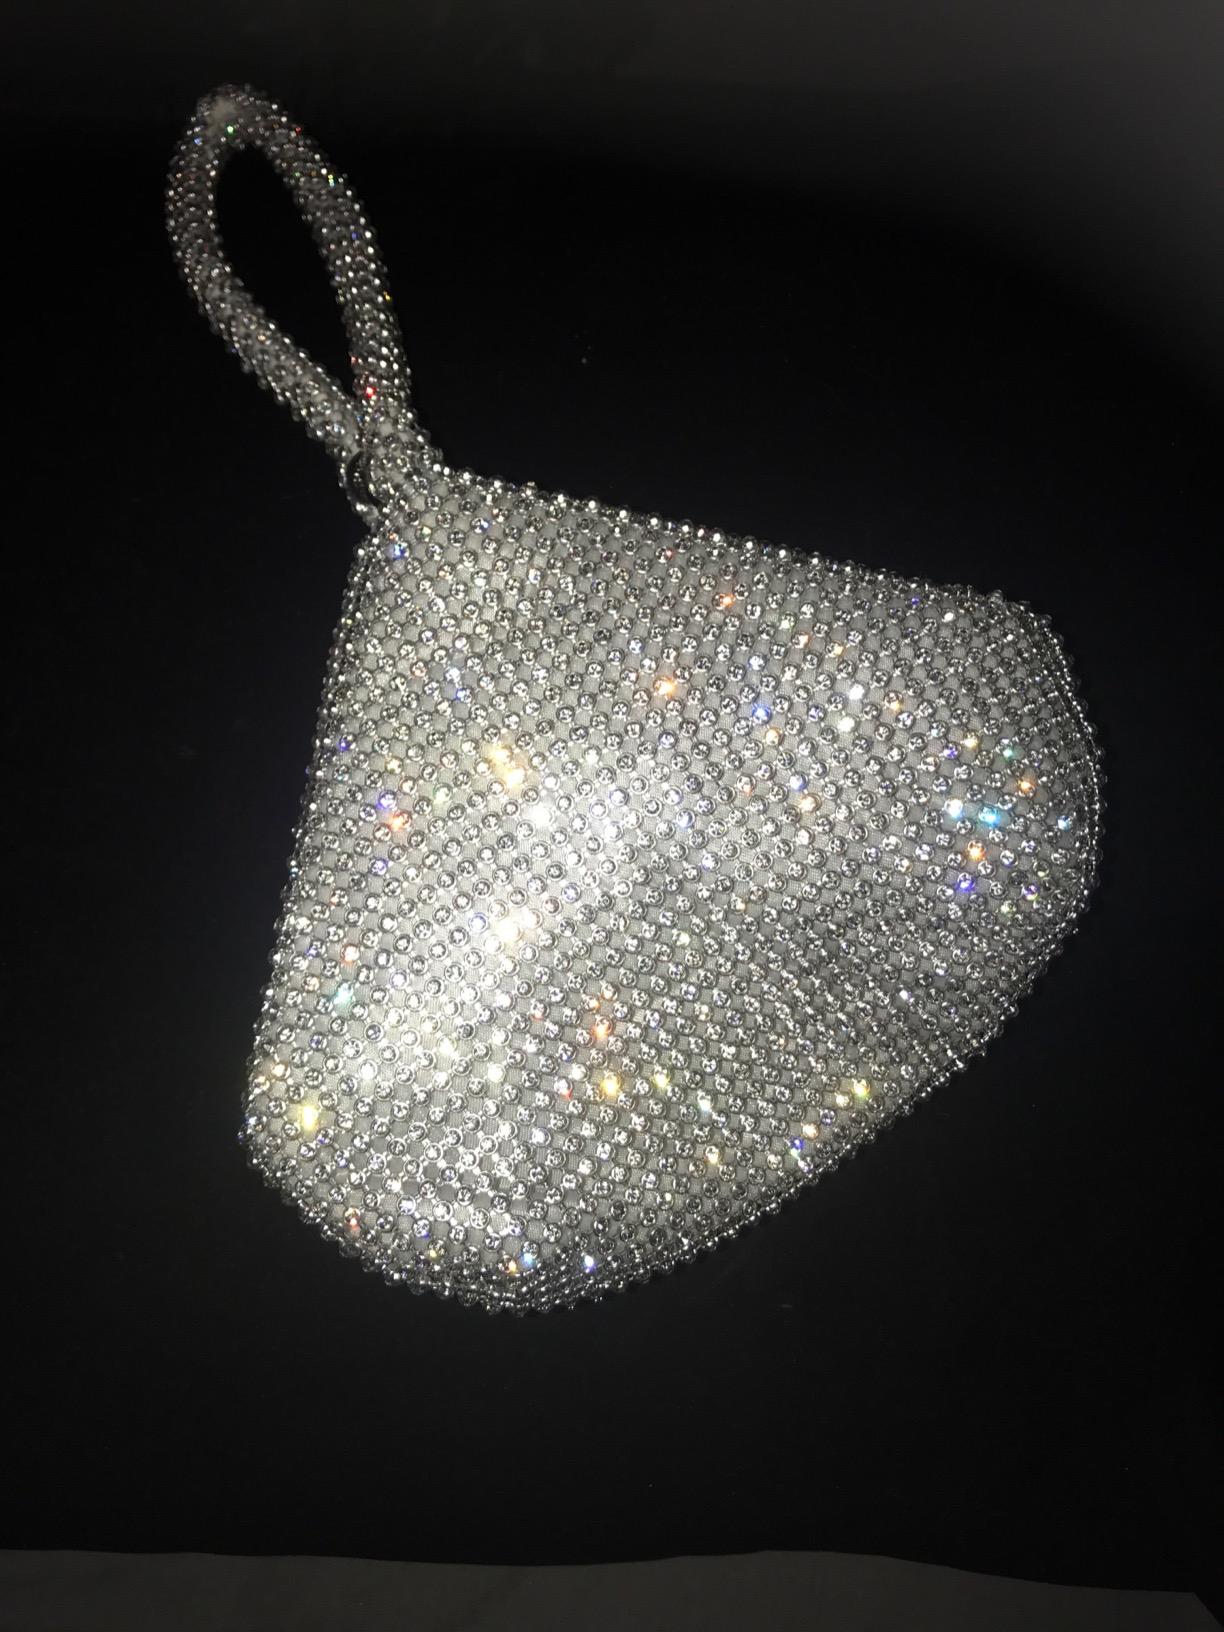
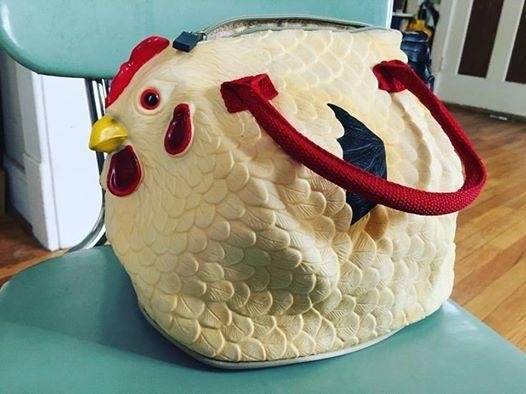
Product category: accessories_handbag
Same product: no